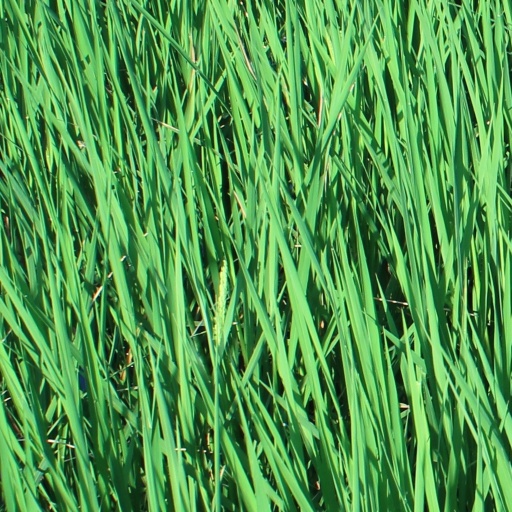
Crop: rice